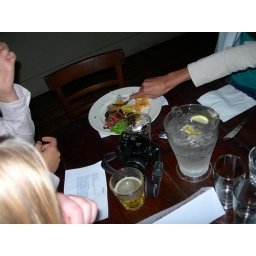
and boy did the girls sitting around him enjoy his fish and chips